Maestranza de caballería

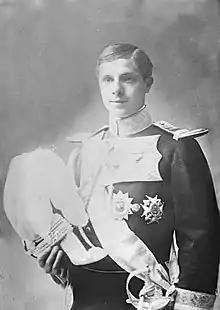
Infante Luis Fernando de Orléans wearing the uniform of the "Real Maestranza de Caballería de Granada", c. 1910

Maestranzas de caballería (literally translated as 'cavalry armories') are noble militias created in the early modern era by the Spanish Crown, with the aim of giving the nobility practice in horsemanship and the use of weapons. In the sixteenth century, the "caballería" (cavalry) was the typical military branch for nobles to follow, but the aforementioned skills had become less common as the Spanish aristocracy converted into a class of courtiers. These noble institutions created a dedicated cavalry corps that was directly funded by its members. The participating nobles, or "maestrantes", organized themselves under the advocacy of a holy patron and took the internal form of a confraternity.